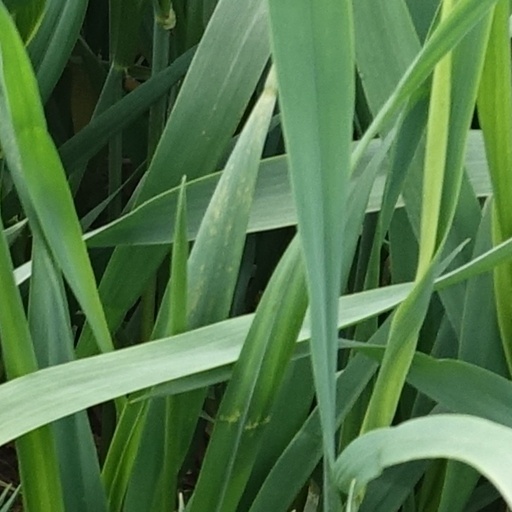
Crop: wheat